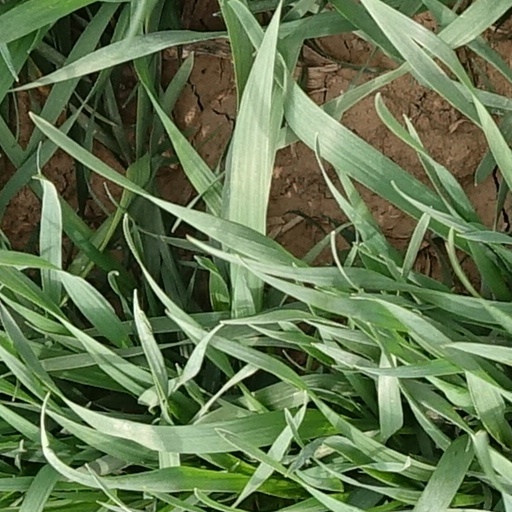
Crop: wheat